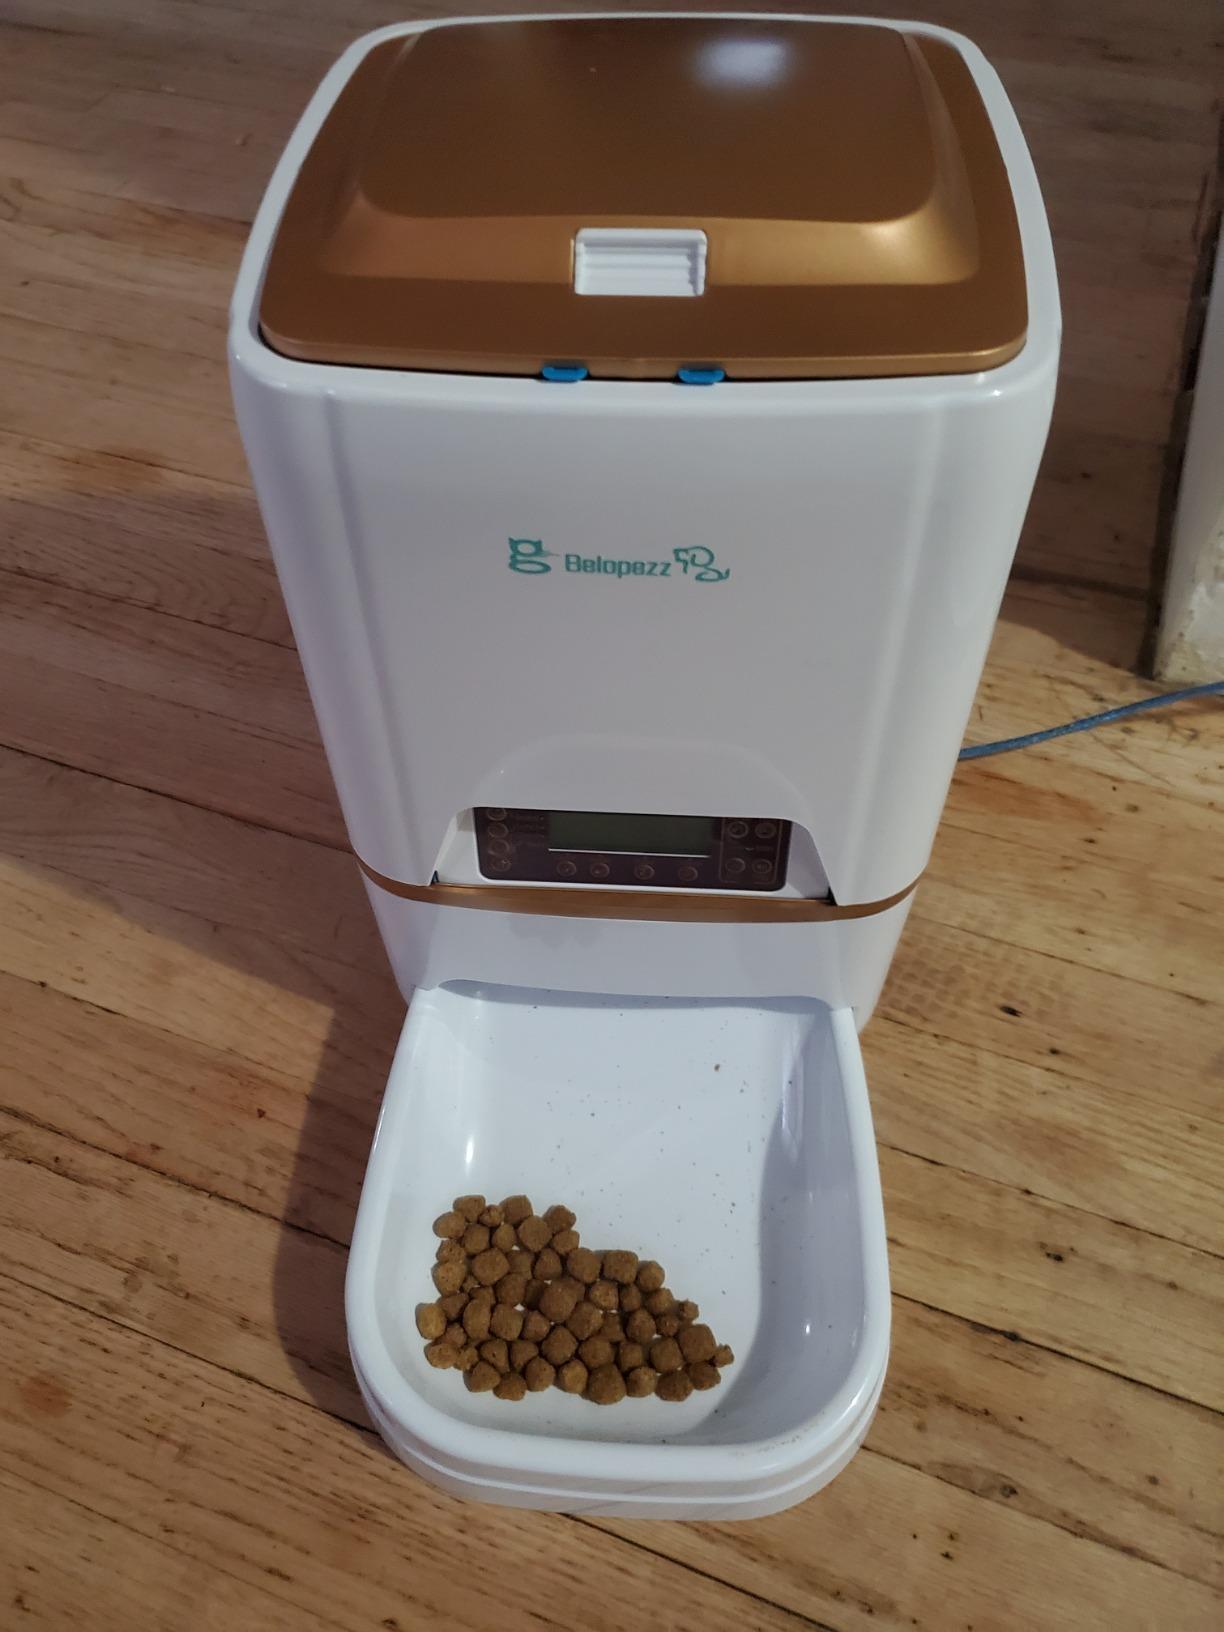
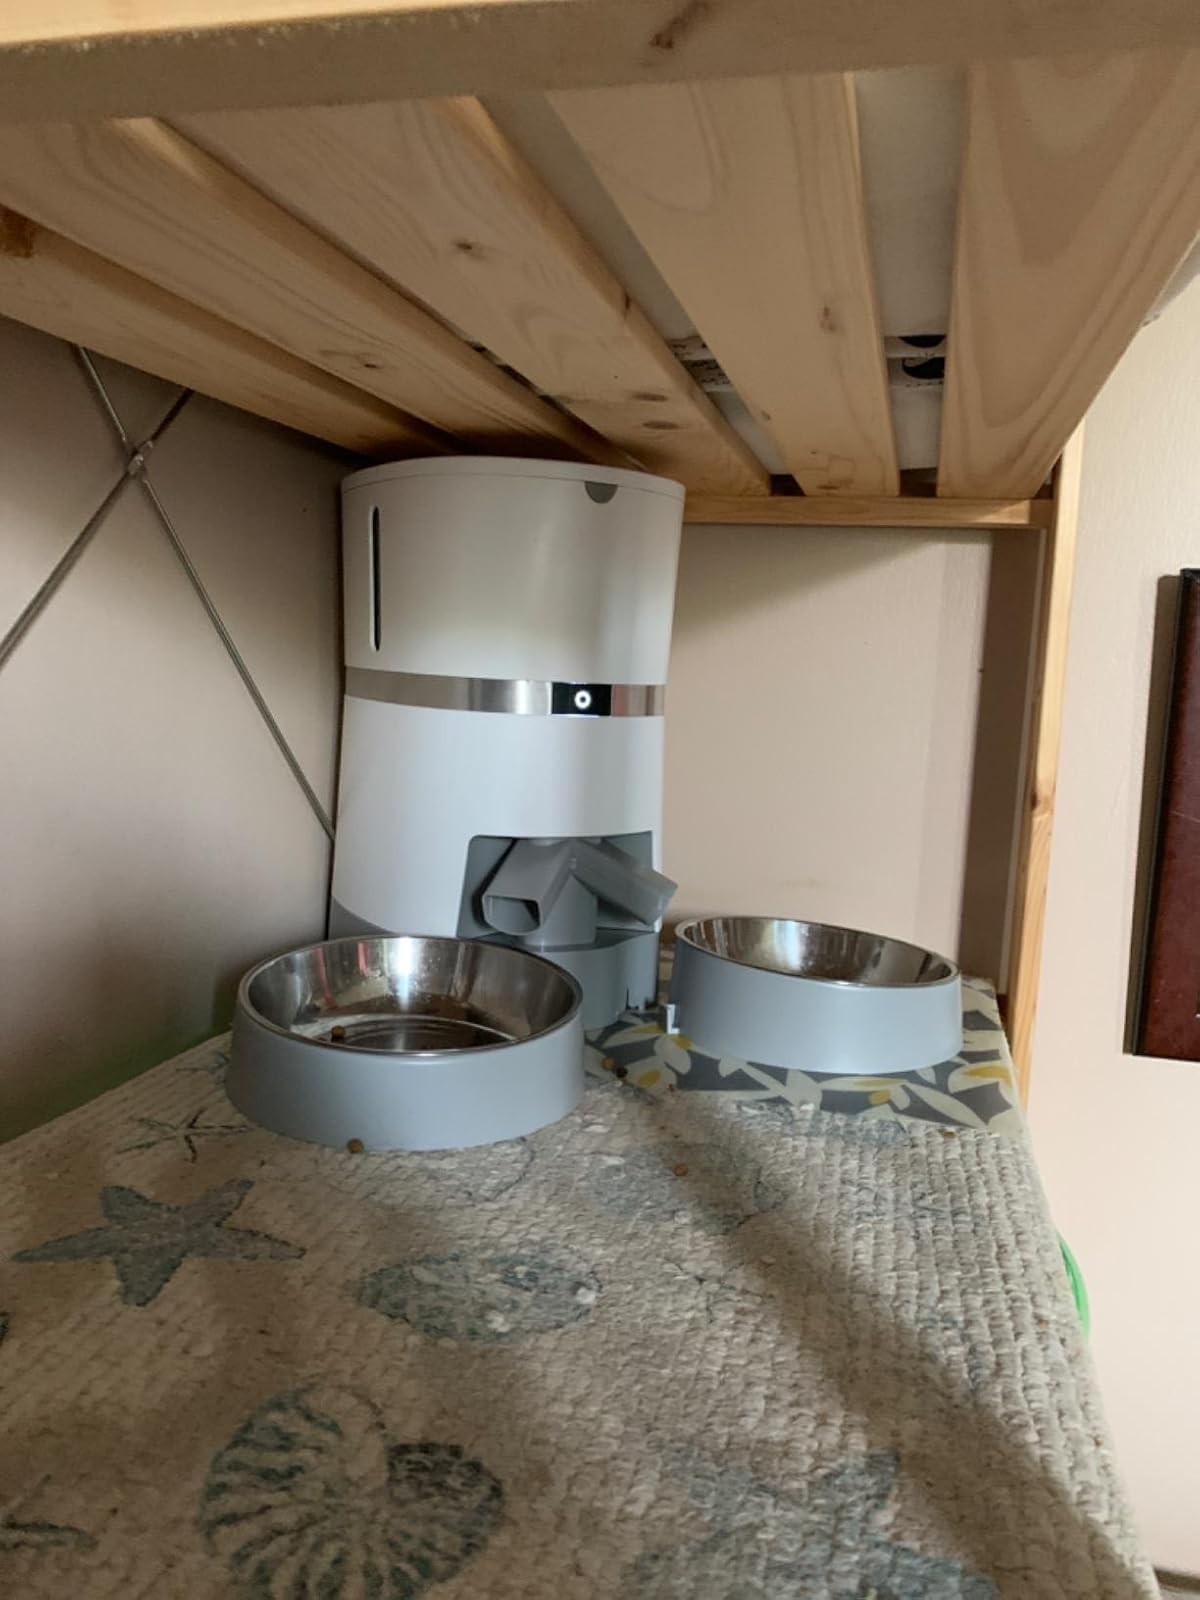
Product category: items_feeder
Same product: no